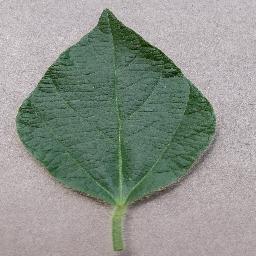
Label: Soybean___healthy